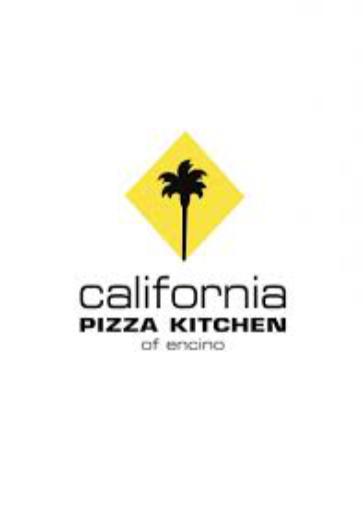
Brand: California Pizza Kitchen
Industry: Food